Matt Tifft

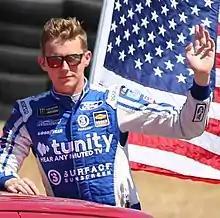
Tifft at Sonoma Raceway in 2019

Matthew Kenneth Tifft (born June 26, 1996) is an American professional stock car racing driver and former team owner. He currently competes part-time in the Super Late Models, driving the No. 36 Chevrolet SS for Dan Fredricksonn Racing. In 2020, with his racing career in question due to a past brain tumor and a diagnosis of epilepsy, he became part owner of Live Fast Motorsports with B. J. McLeod & Joe Falk, becoming the youngest team owner in NASCAR Cup Series history. Tifft also was named to the 2022 Forbes 30 under 30 Class. Medical issues sidelined Tifft as a driver from the end of 2019 until the end of 2023 season.